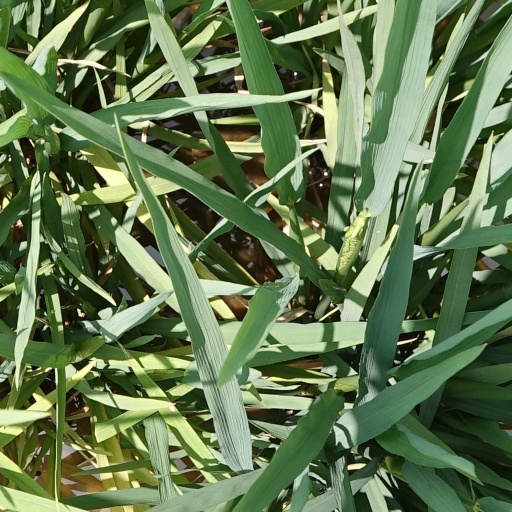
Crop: rice